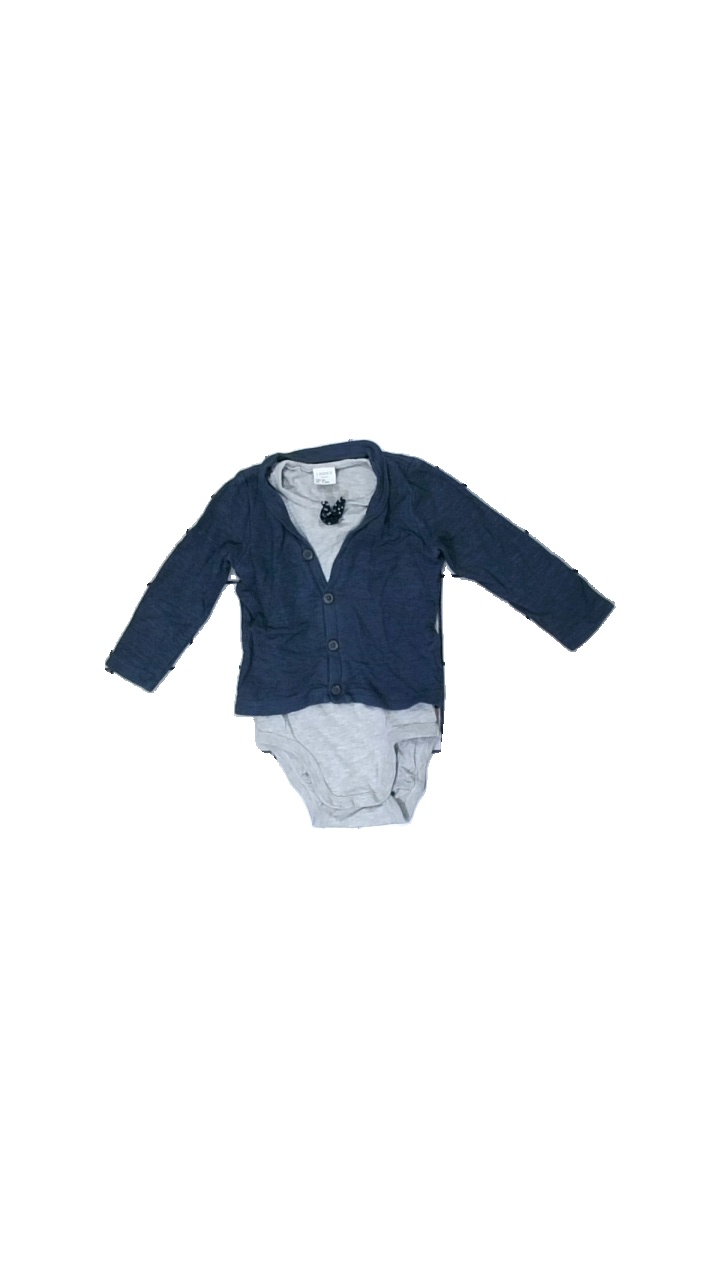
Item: Top (Children)
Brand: Lindex
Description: grå body med fastsydd kofta och liten rosett/fluga
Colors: Grey, Blue
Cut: Regular
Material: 100% cotton
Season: All
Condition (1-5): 5
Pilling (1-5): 5
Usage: Reuse
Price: <50